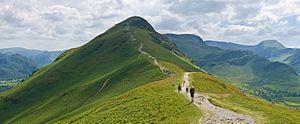
Vue du flanc nord de Catbells (faisant face au sud) dans le Lake District près de Keswick, Cumbrie, Royaume-Uni.